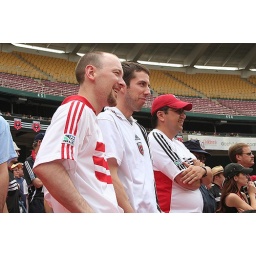
An island of white in a sea of black clad fanatics